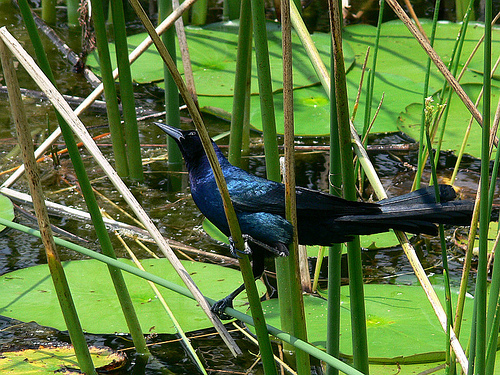
this bird has black and metallic blue feathers and a long beak.
a large bird with blue wings and flanks, black rectricles and a black head.
a shiny blue and black bird with a black beak and blue breast.
this bird is shiny blue in color with a long black beak, and black eye rings.
this birds upper body is blue and its bottom is blackish, long pointy bill.
a black bird with shiny blue feathers and a long beak.
has a long pointed thick bill. small dark blue to black head. wings, chest, nape, and belly are vivid darkish blue. tail is dark blue to black. body is 10-12" inches long. head is small.
this particular bird has a belly that is blue and black
this bird has a black crown, black primaries, and a blue belly.
this bird has wings that are blue and has a long bill
Species: Boat Tailed Grackle